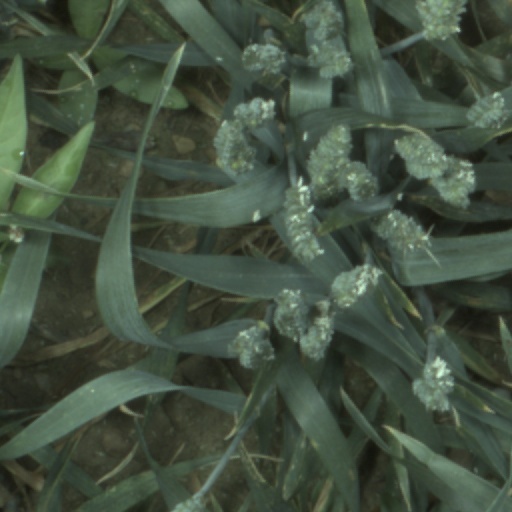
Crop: wheat